Croatian Littoral

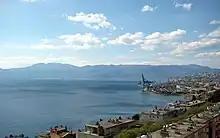
Kvarner Gulf shore near Rijeka

Croatian Littoral is a geographical region of Croatia comprising the area between Dalmatia to the south, Mountainous Croatia to the north and east, and Istria and the Kvarner Gulf of the Adriatic Sea to the west. The region encompasses a large part of Primorje-Gorski Kotar County and the coastal part of Lika-Senj County. The island of Pag is sometimes included in the region, although it is normally considered to be part of Dalmatia. The islands of Cres, Lošinj, Krk, and Rab, as well as further comparatively small nearby islands, are also considered part of the region, contributing to an alternate name for the region—Kvarner Littoral or Kvarner. Various definitions exist as to the extent of "Croatian Littoral" and "Kvarner Littoral" as geographical terms. Specifically, Kvarner Littoral is variously considered to extend east to Senj, or even further east. On the other hand, Kvarner is normally considered to include Istria east of Učka mountain, making Kvarner synonymous with the coastal areas and islands of Primorje-Gorski Kotar County.